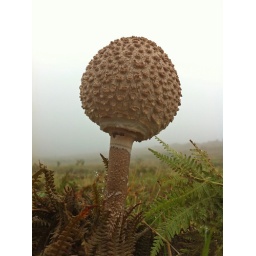
Some type of puffball mushroom, spotted on Stonebarrow hill in Dorset.